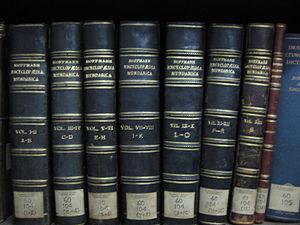
Jean-Baptiste Hoffmann, né le 21 juin 1857 à Wallendorf et décédé le 19 novembre 1928 à Trèves est un prêtre jésuite allemand, missionnaire en Inde, linguiste et réformateur social, particulièrement par sa contribution à la défense légale des propriétés terriennes des indigènes.